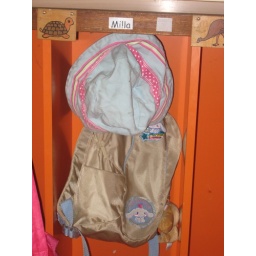
Milla's bag and hat in her locker on her first day of kinder.